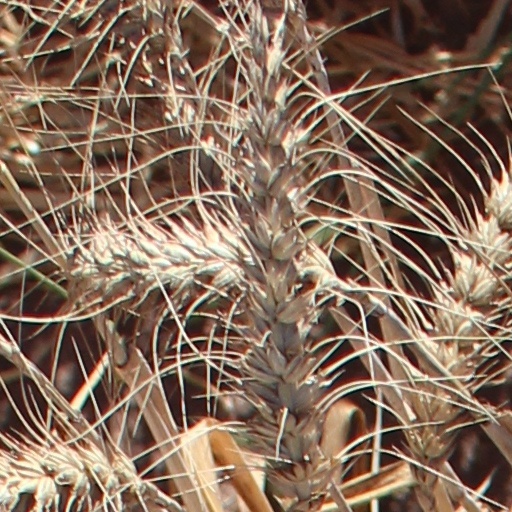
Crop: wheat